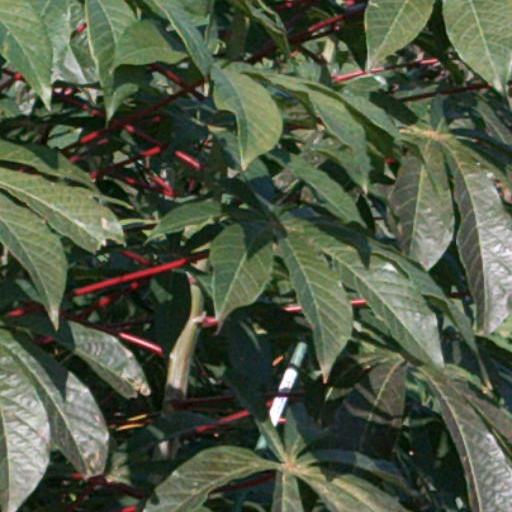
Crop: cassava